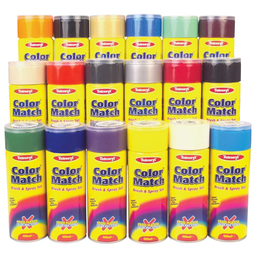
Label: metal